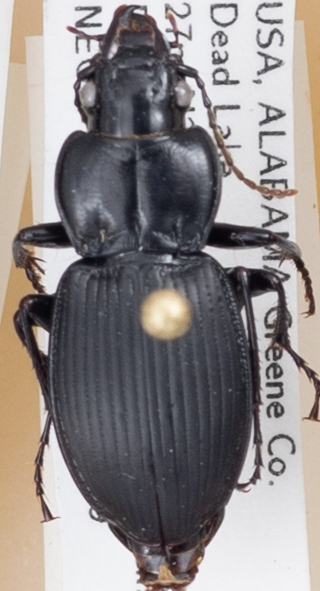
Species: Cyclotrachelus convivus
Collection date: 2017-09-19
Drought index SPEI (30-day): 0.41
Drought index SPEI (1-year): -0.02
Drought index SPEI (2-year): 0.24